Mesaieed

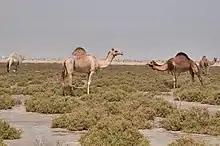
Camels grazing a salt marsh near Mesaieed, Qatar

The eastern section is situated over a low, rocky promontory which is enclosed by sabkhas on the coast. The sabkha region is long and between and wide. The southern portion of Mesaieed is characterized by sand dunes. These dunes are in a state of constant migration, propelled by the dominant north-northwestern wind known locally as "shamal". To the northeast of the coast, where the residential section is located, there are sandy hillocks which lie 9 m above sea level. Roughly 262 hectares of mangroves are found around Mesaieed's coastline.